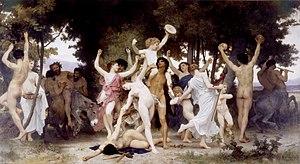
William Bouguereau est un peintre français représentatif de la peinture académique, né le 30 novembre 1825 à La Rochelle, où il est mort le 19 août 1905.